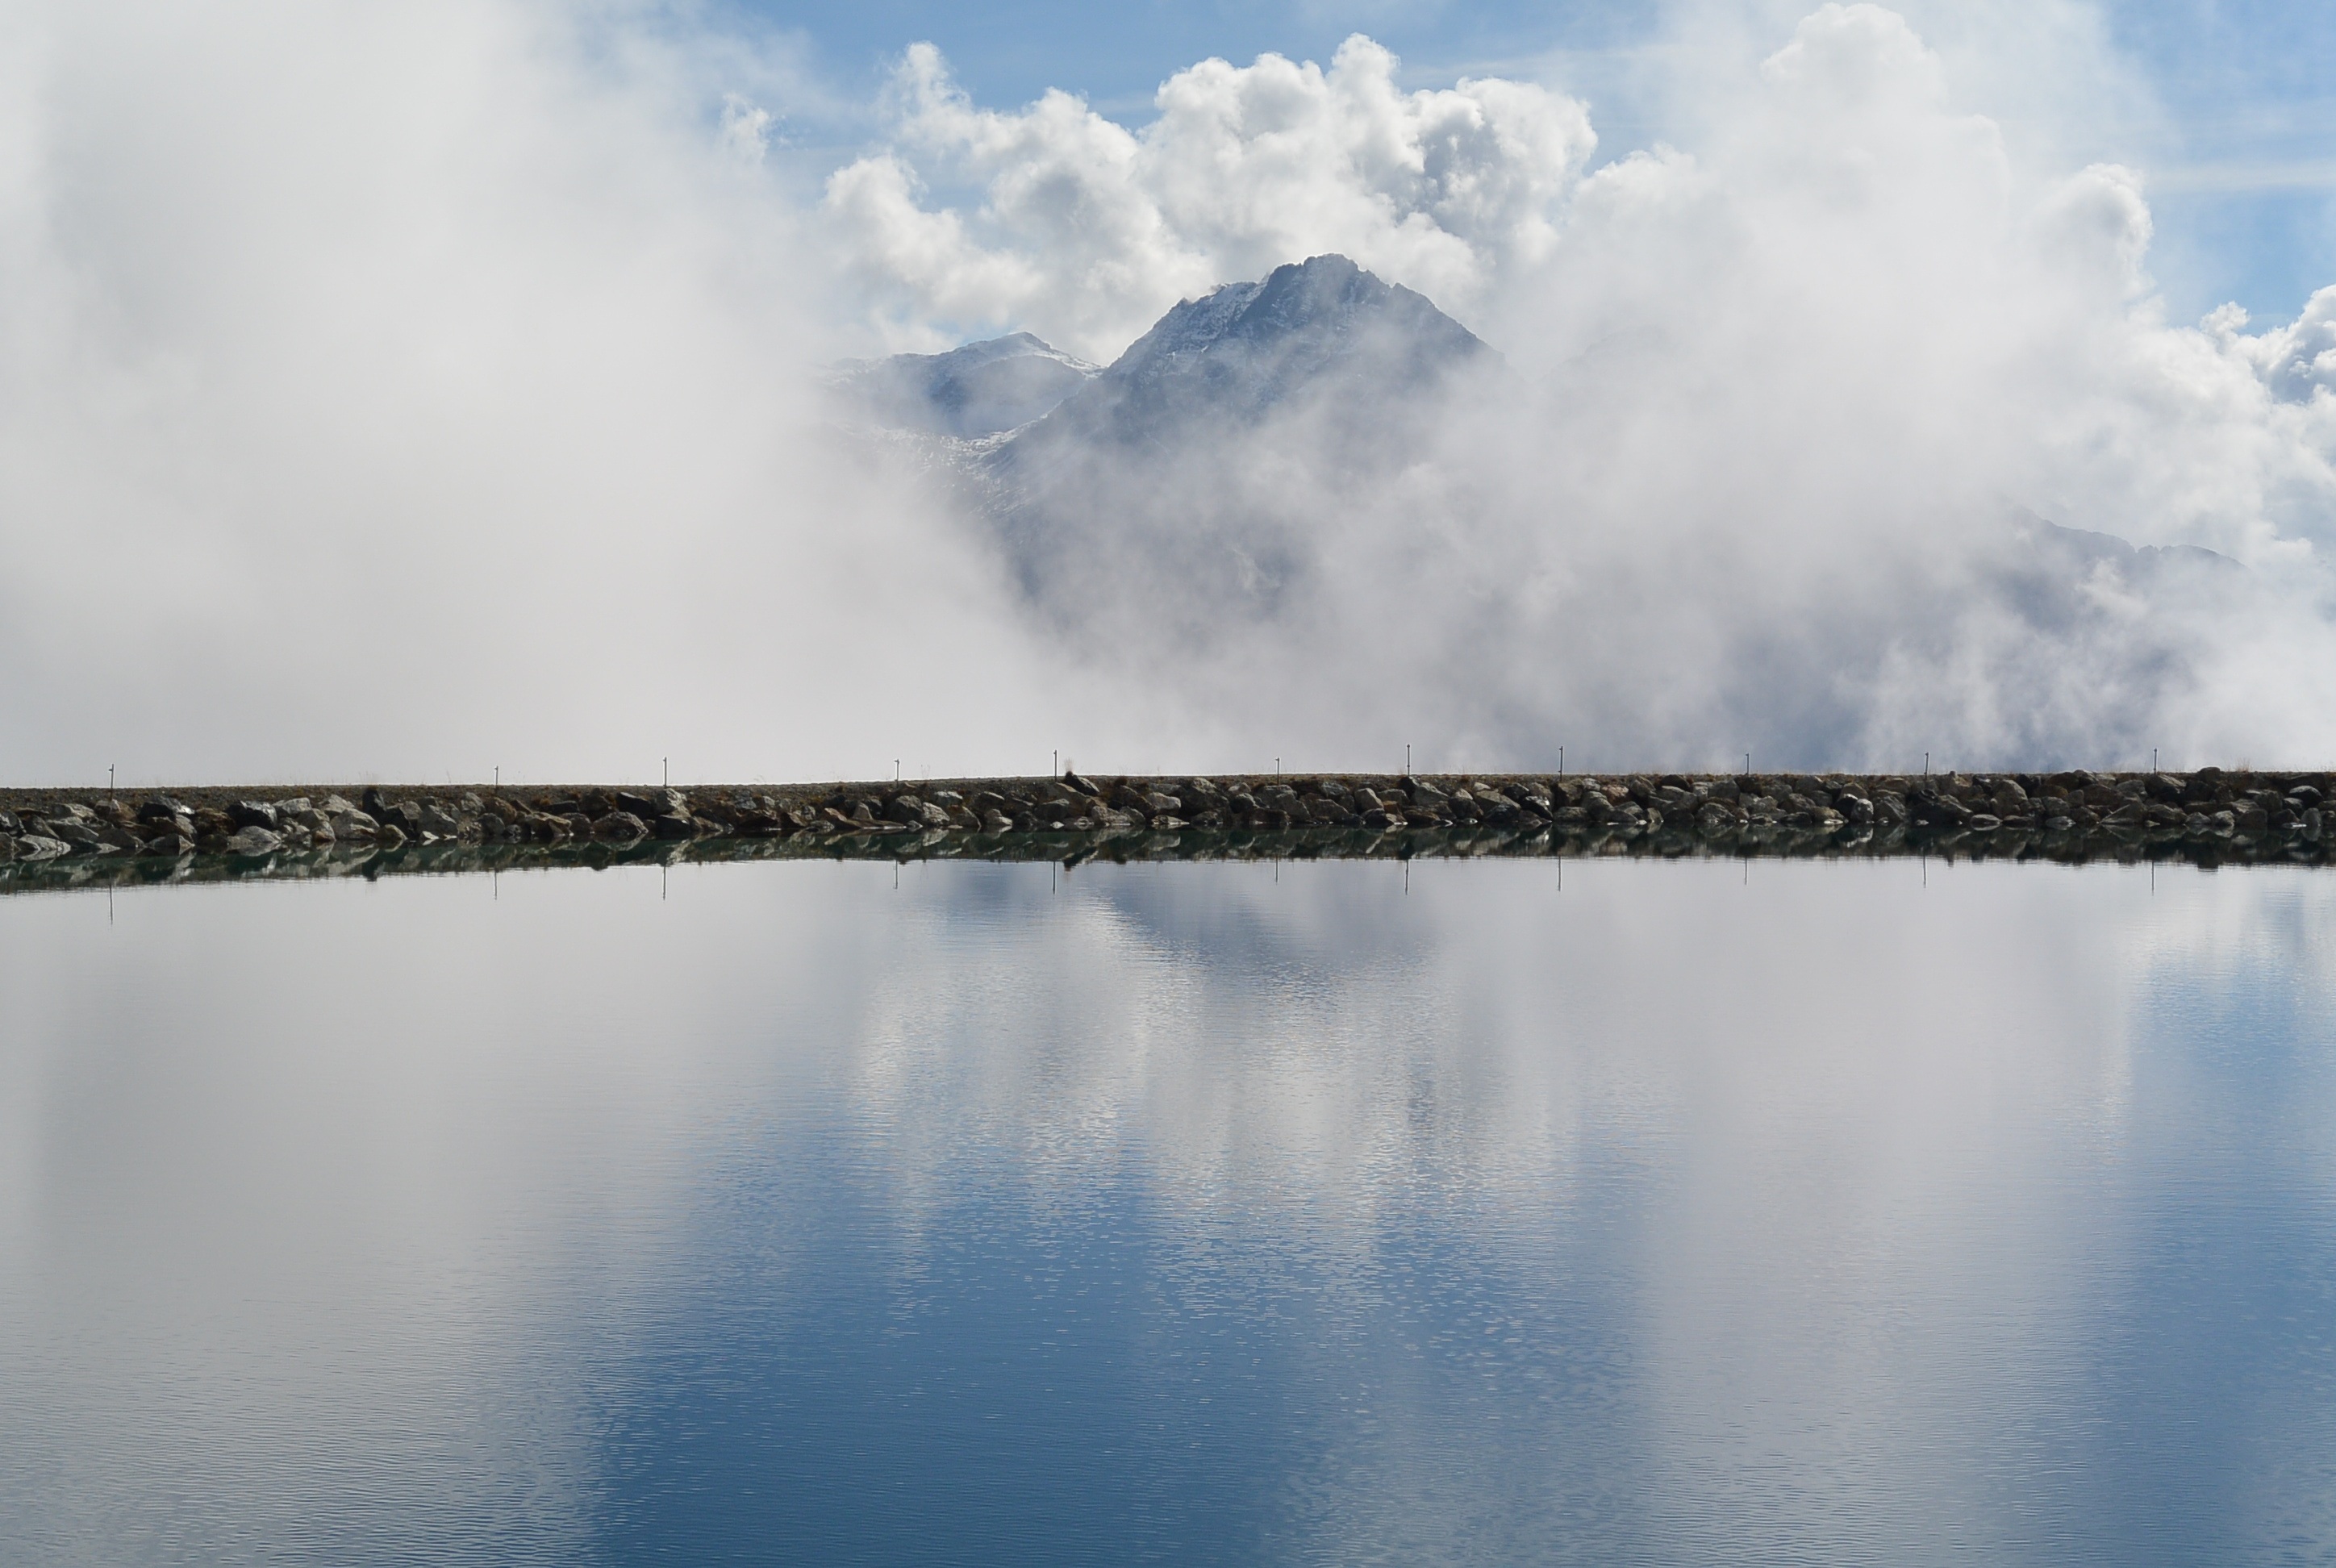
landscape, sea, water, nature, horizon, mountain, cloud, sky, mist, sunlight, morning, wave, lake, dawn, atmosphere, reflection, clouds, mirroring, engadin, graub nden, meteorological phenomenon, atmospheric phenomenon, atmosphere of earth, scuol